Erin O'Hara

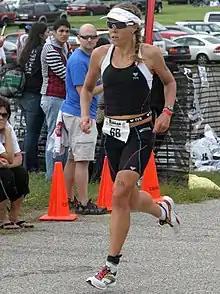
O'Hara in 2009

Erin O'Hara (born 23 September 1983) is a former professional triathlete and kundalini yoga teacher from New Zealand.